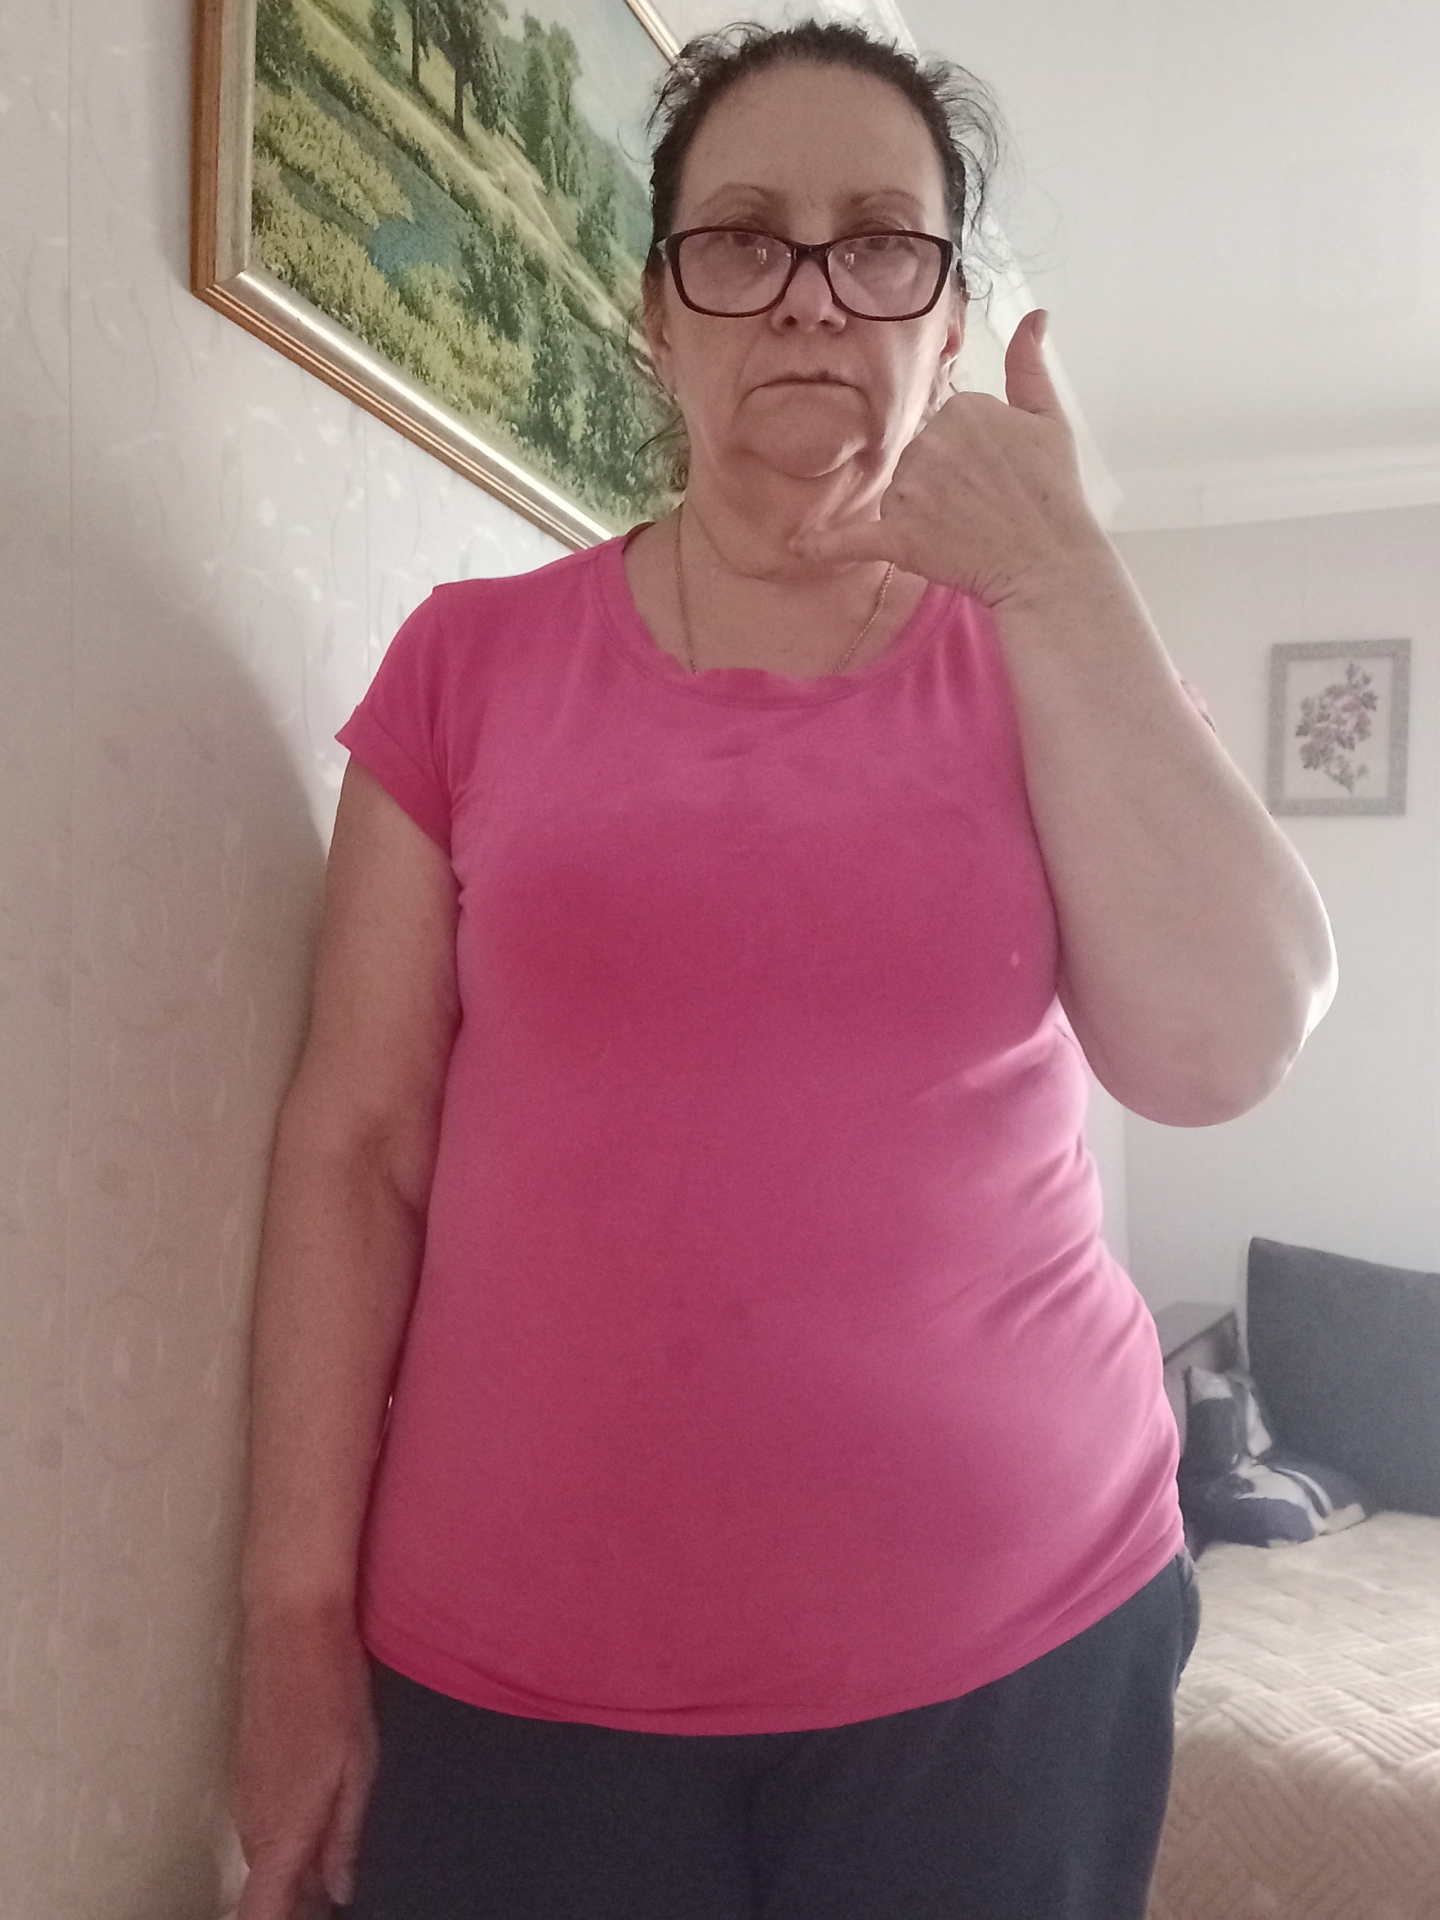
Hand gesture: call